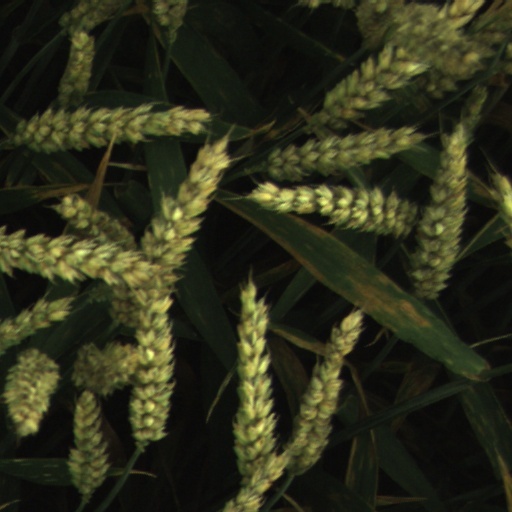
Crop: wheat